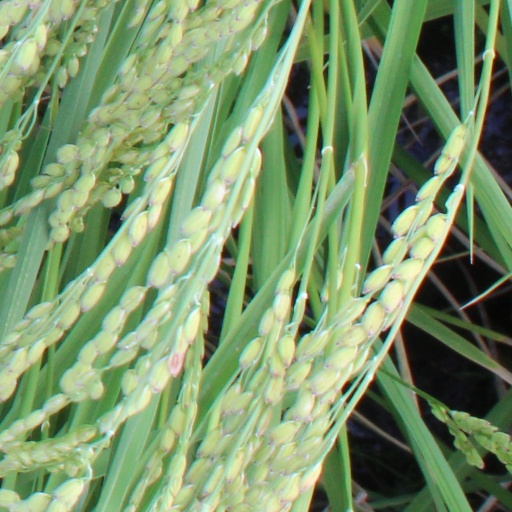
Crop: rice